Zianon Pazniak

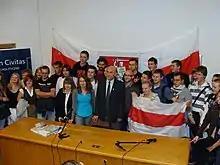
Pazniak with Belarusian students in Warsaw, 2011

In 1996, Zianon Pazniak fled Belarus, citing a potential arrest by the forces of the Belarusian president Aliaksandar Lukashenka. He was granted political asylum in the United States.